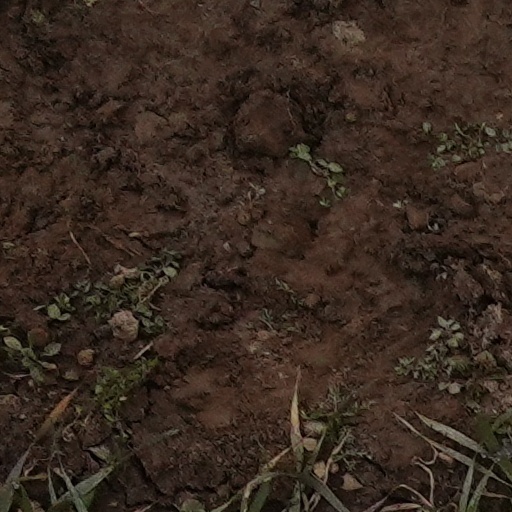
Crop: wheat